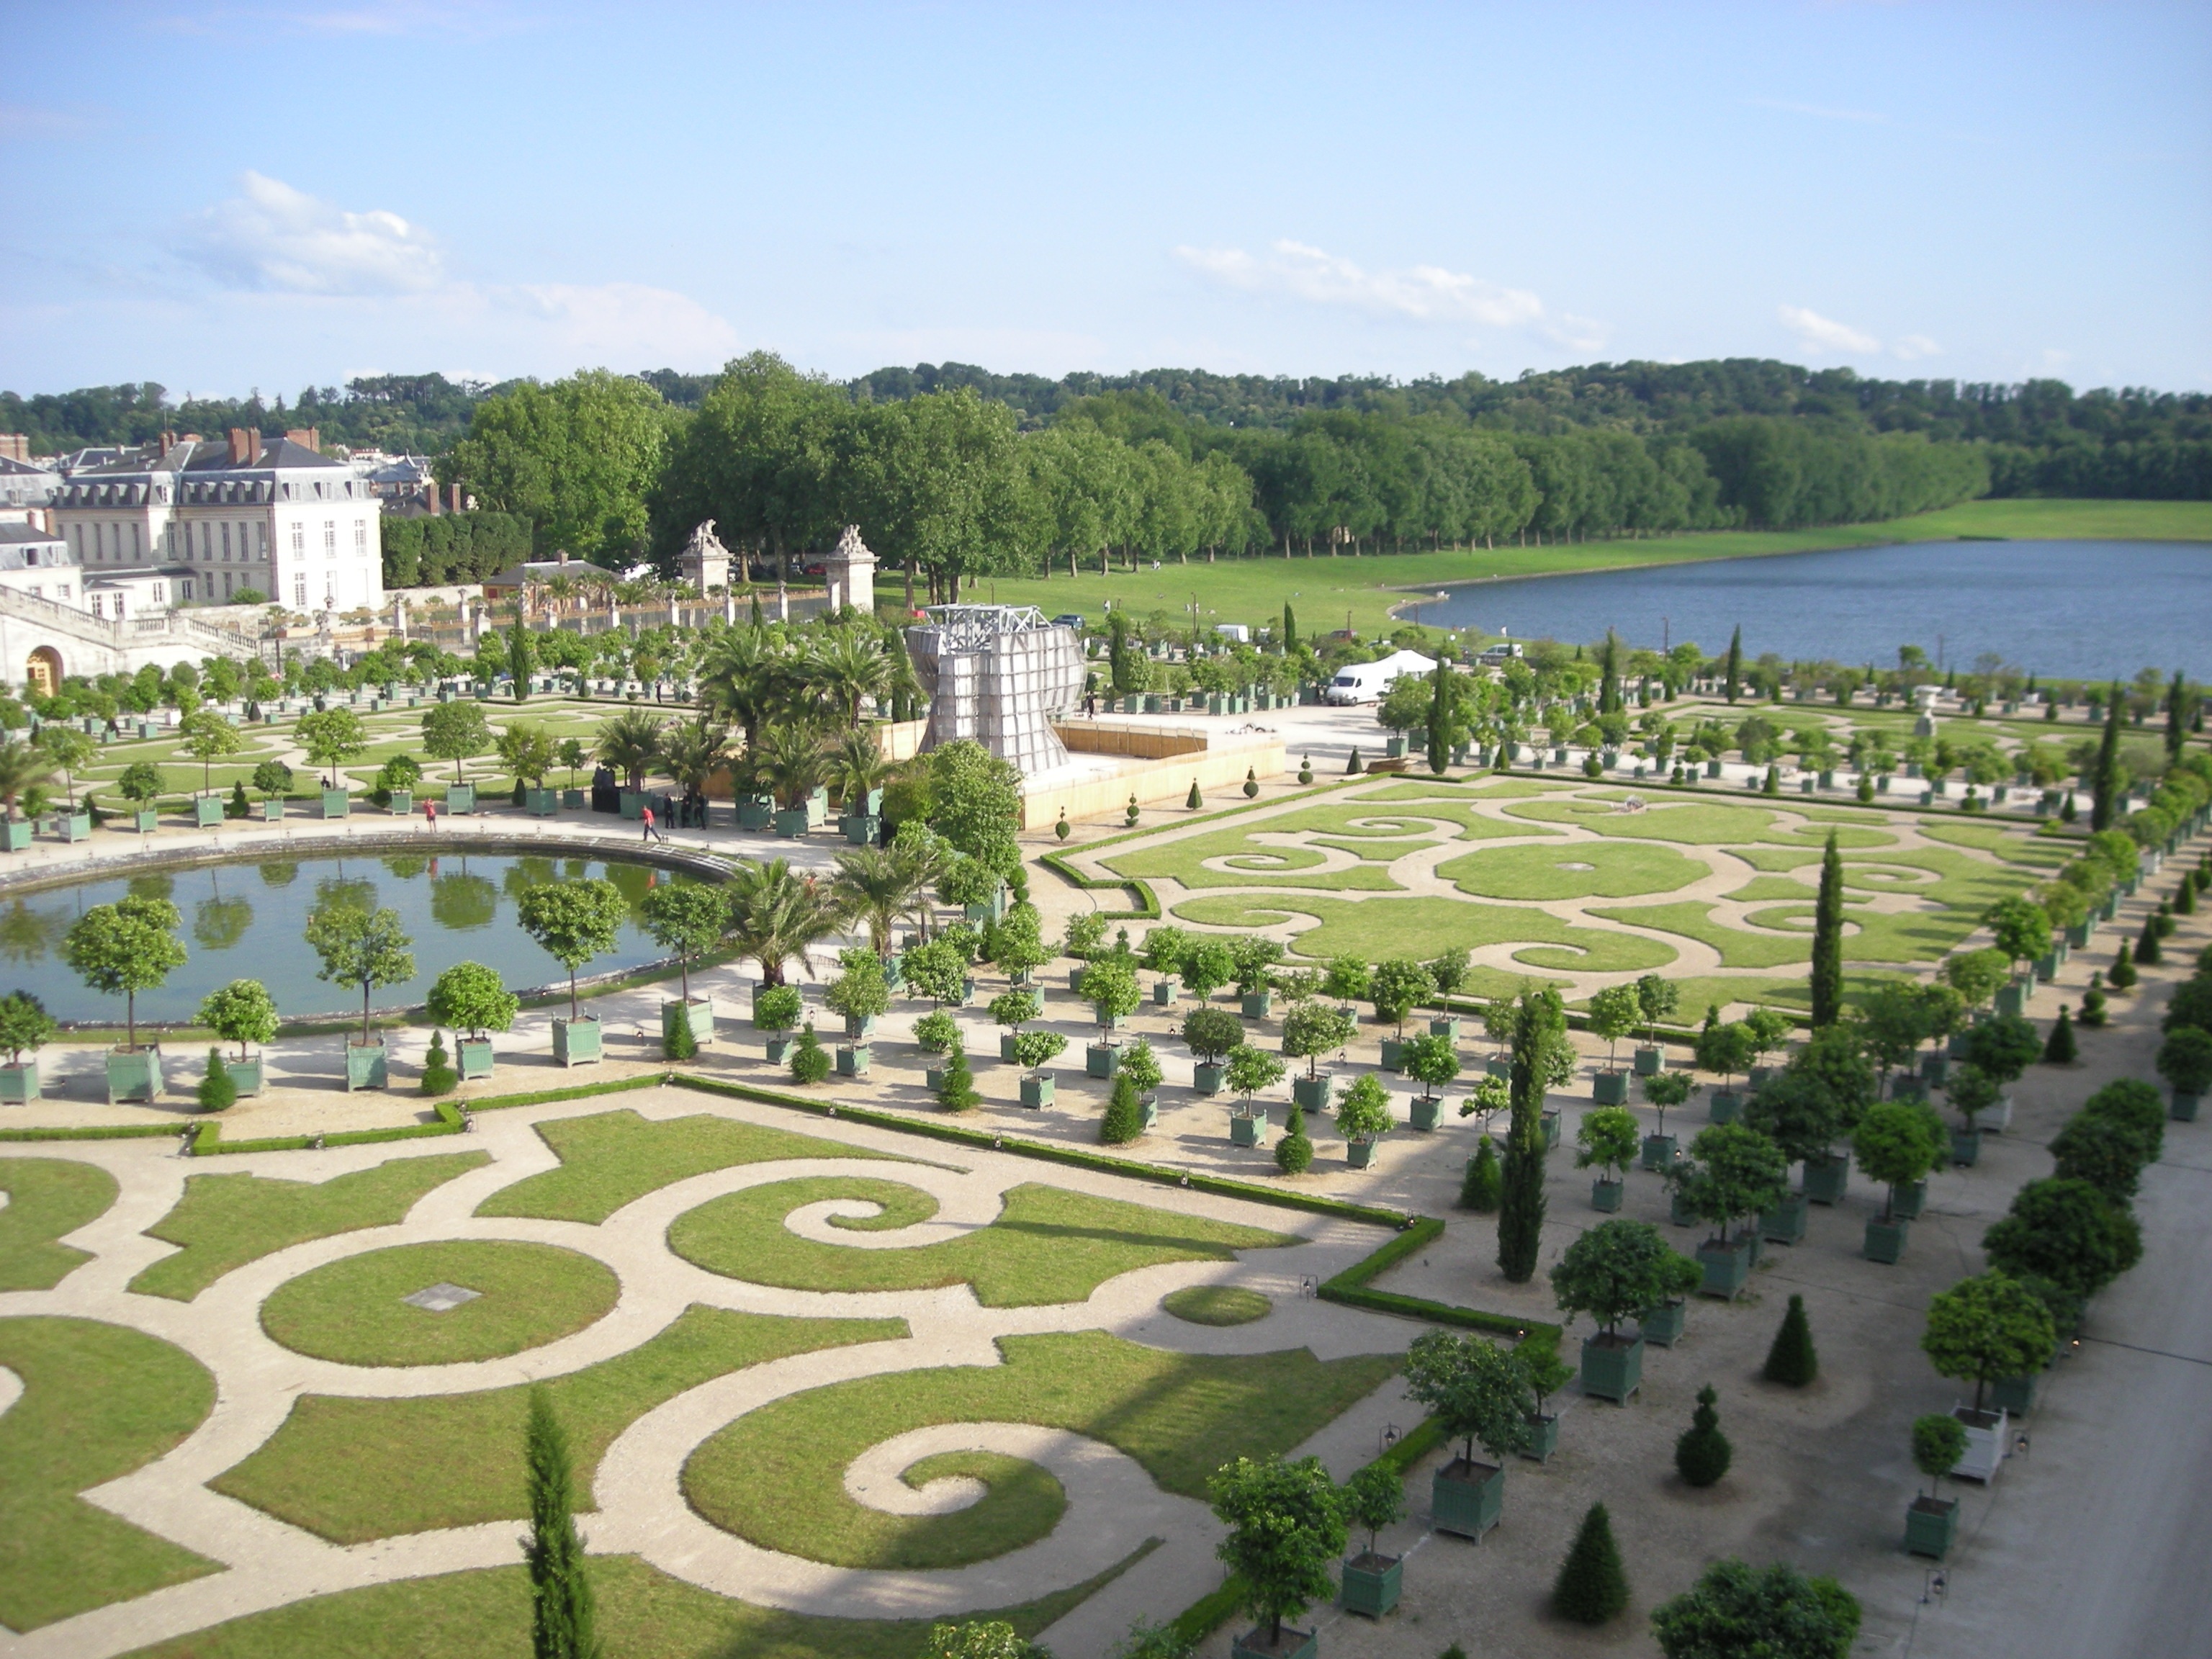
architecture, lawn, chateau, palace, paris, france, plaza, castle, exterior, historic, garden, town square, royal, estate, versailles, neighbourhood, touristic, monarchy, urban design, residential area, outdoor structure, landscape architect